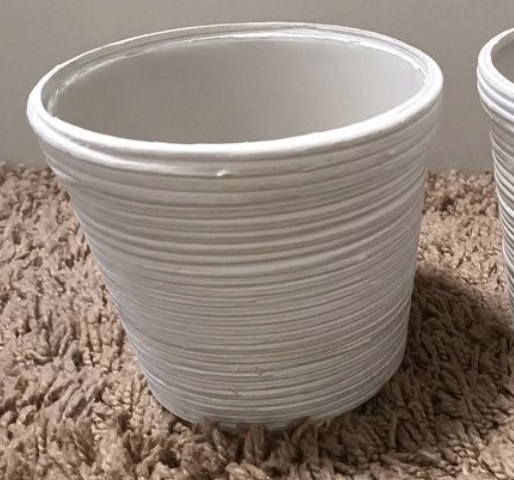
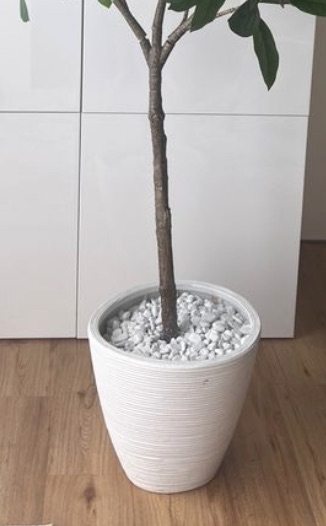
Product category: misc
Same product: yes